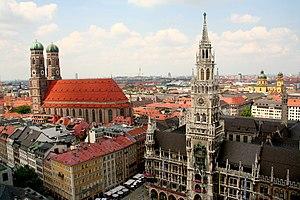
Une zone urbaine élargie aussi appelée zone urbaine fonctionnelle est une donnée statistique géographique créée pour permettre une comparaison plus pertinente des populations urbaines. Elle répond ainsi aux différentes méthodes de calcul des aires urbaines, celle utilisée par l’Insee étant relativement semblable à la méthode employée ici.
Les classements des villes les plus agréables à vivre sont des listes de villes du monde, publiées chaque année par différents organismes et associations, classées selon la qualité de vie qu'elles offrent à leurs habitants.